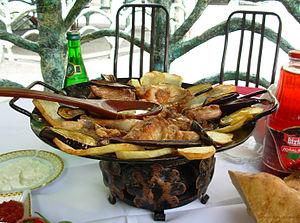
Quba est une ville du nord-est de l'Azerbaïdjan. C'est le chef lieu de la région de Quba.
Un tava, ou saj, est une grande poêle plate, concave ou convexe constituée de fer, de fonte, d'acier ou d'aluminium. Il est utilisé aussi bien en Asie du Sud, en Asie centrale et en Asie de l'Ouest que dans le Caucase, pour cuire une multitude de pains plats et servir de poêle à frire. Ce nom désigne parfois des poêles en céramique. Le nom connaît de nombreuses orthographes suivant les régions : tava, tavah, tawa, tawah, tapa, saj, sac, sadje. En Asie de l'Ouest, les tava sont invariablement convexes tandis qu'en Asie du Sud, on en trouve des plats et des concaves.